Le Saut à la couverture

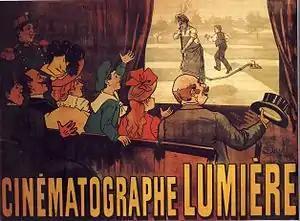
The poster advertising the Lumière brothers cinematographe

Le Saut à la couverture ("Jumping Onto the Blanket") ,also known as Brimade dans une caserne ("Bullying in a barracks"), is an 1895 French short black-and-white silent documentary film directed and produced by Louis Lumière.